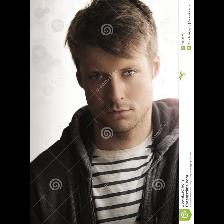
Label: Human